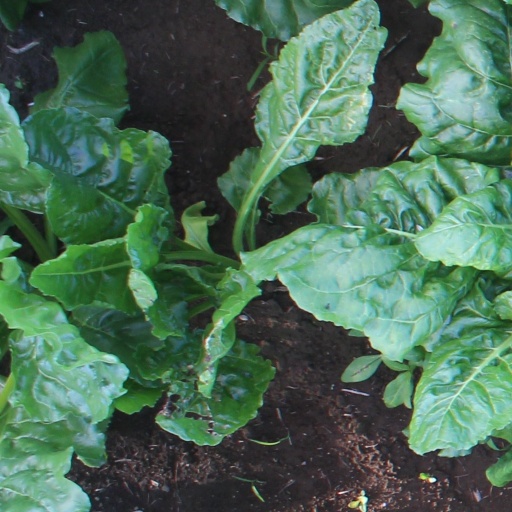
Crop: sugar beet